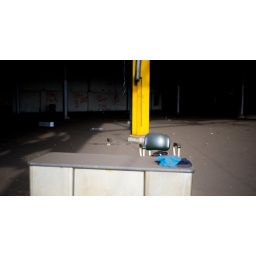
desk and chair in old steel mill